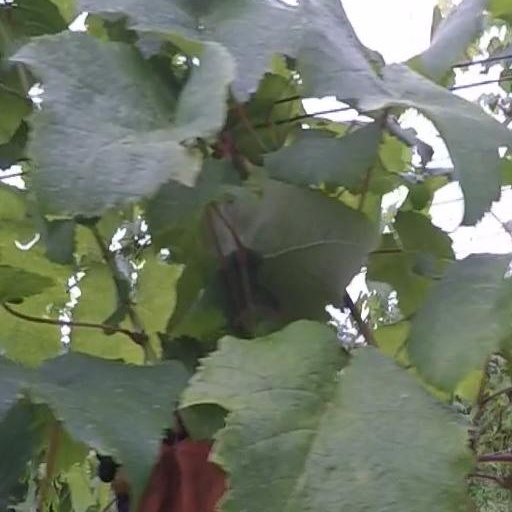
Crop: grape